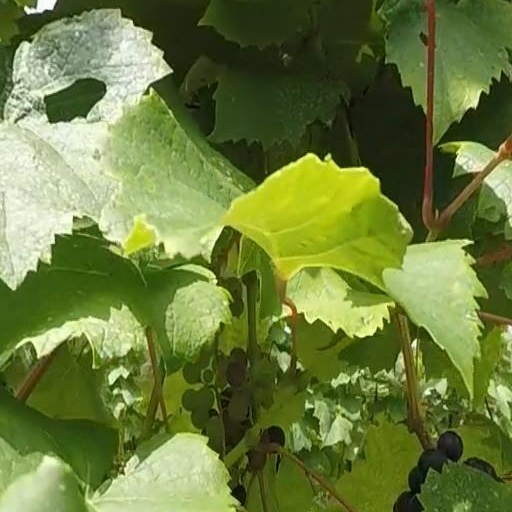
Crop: grape